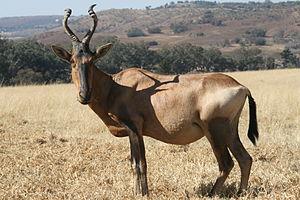
Alcelaphus caama est une espèce de bovidé.